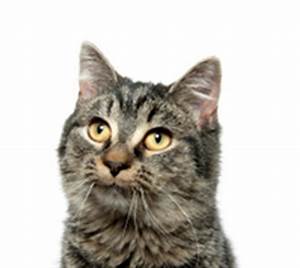
Label: gatto